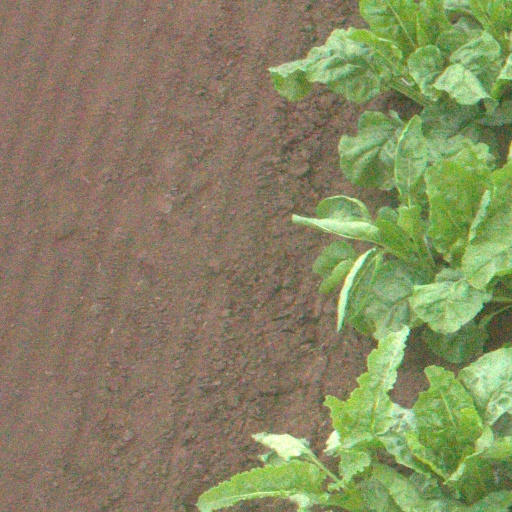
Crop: sugar beet